San Luis Obispo Creek

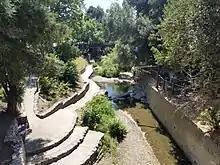
The creek as it flows past the Mission in downtown San Luis Obispo.

San Luis Obispo Creek begins in the Santa Lucia Mountains, at Cuesta Pass in the Los Padres National Forest. It flows south down a steep canyon below the Cuesta Grade of U.S. Highway 101 and turns to the west after receiving Reservoir Canyon Creek from the left. Entering the city of San Luis Obispo it turns southwest, flowing through residential areas and past San Luis Obispo High School. The creek flows in a man-made channel as it approaches downtown west of Johnson Avenue. At Osos Street it enters a concrete tunnel about long passing beneath downtown San Luis Obispo. After emerging from the tunnel it flows past Mission San Luis Obispo de Tolosa, and then receives Stenner Creek from the right just upstream of Marsh Street.